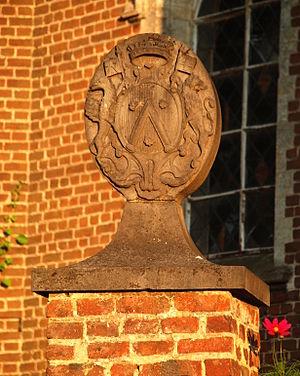
Belgique - Brabant wallon - Genappe - Loupoigne - Chapelle Notre-Dame de Foy
La chapelle Notre-Dame-de-Foy est une chapelle votive catholique de style baroque située à Loupoigne, un village de la commune belge de Genappe, en Brabant wallon.